Law of the Lash

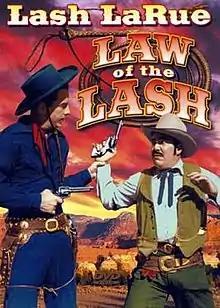
Theatrical release poster

Law of the Lash is a 1947 American Western film directed by Ray Taylor. It was the first lead role of Lash LaRue who had previously appeared in three of PRC's Eddie Dean Cinecolor Westerns, and the first pairing of Lash with sidekick Al "Fuzzy" St. John.